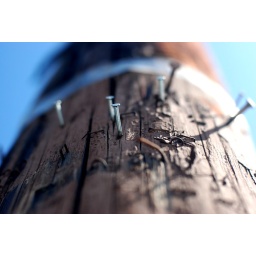
nails in a phone pole